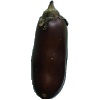
Label: eggplant